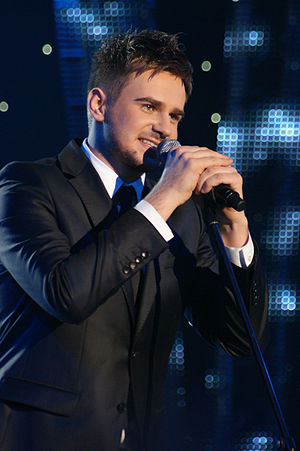
Polen i Eurovision Song Contest
Marcin Mroziński den polske repræsentant i Eurovision Song Contest 2010
Polen debuterede i 1994 med "To nie ja", sunget af Edyta Górniak, som endte på andenplads.